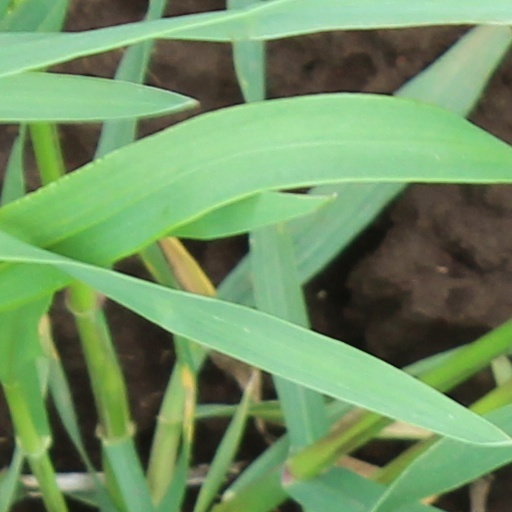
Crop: wheat